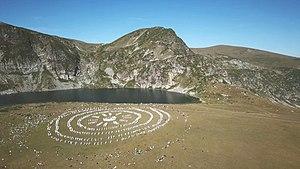
La paneurythmie est un système d'exercices musicaux physiques développé par Peter Deunov entre 1922 et 1944, axé sur la réalisation de l'équilibre intérieur et de l'harmonisation. Les exercices mettent l'accent sur le don et la réception, dans le but de créer un échange conscient avec les forces de la nature. La paneurythmie est pratiquée à la fois pour la forme physique et le développement spirituel.